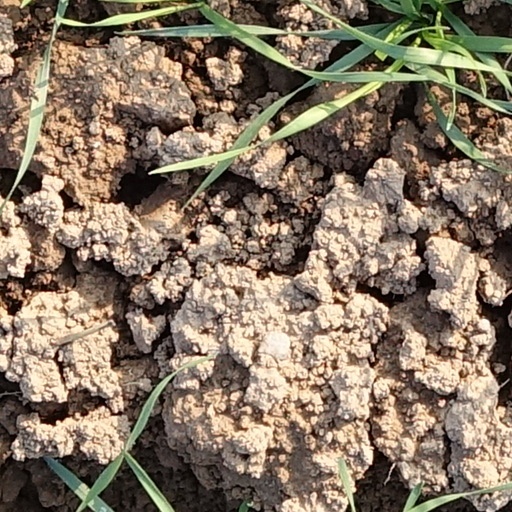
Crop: wheat